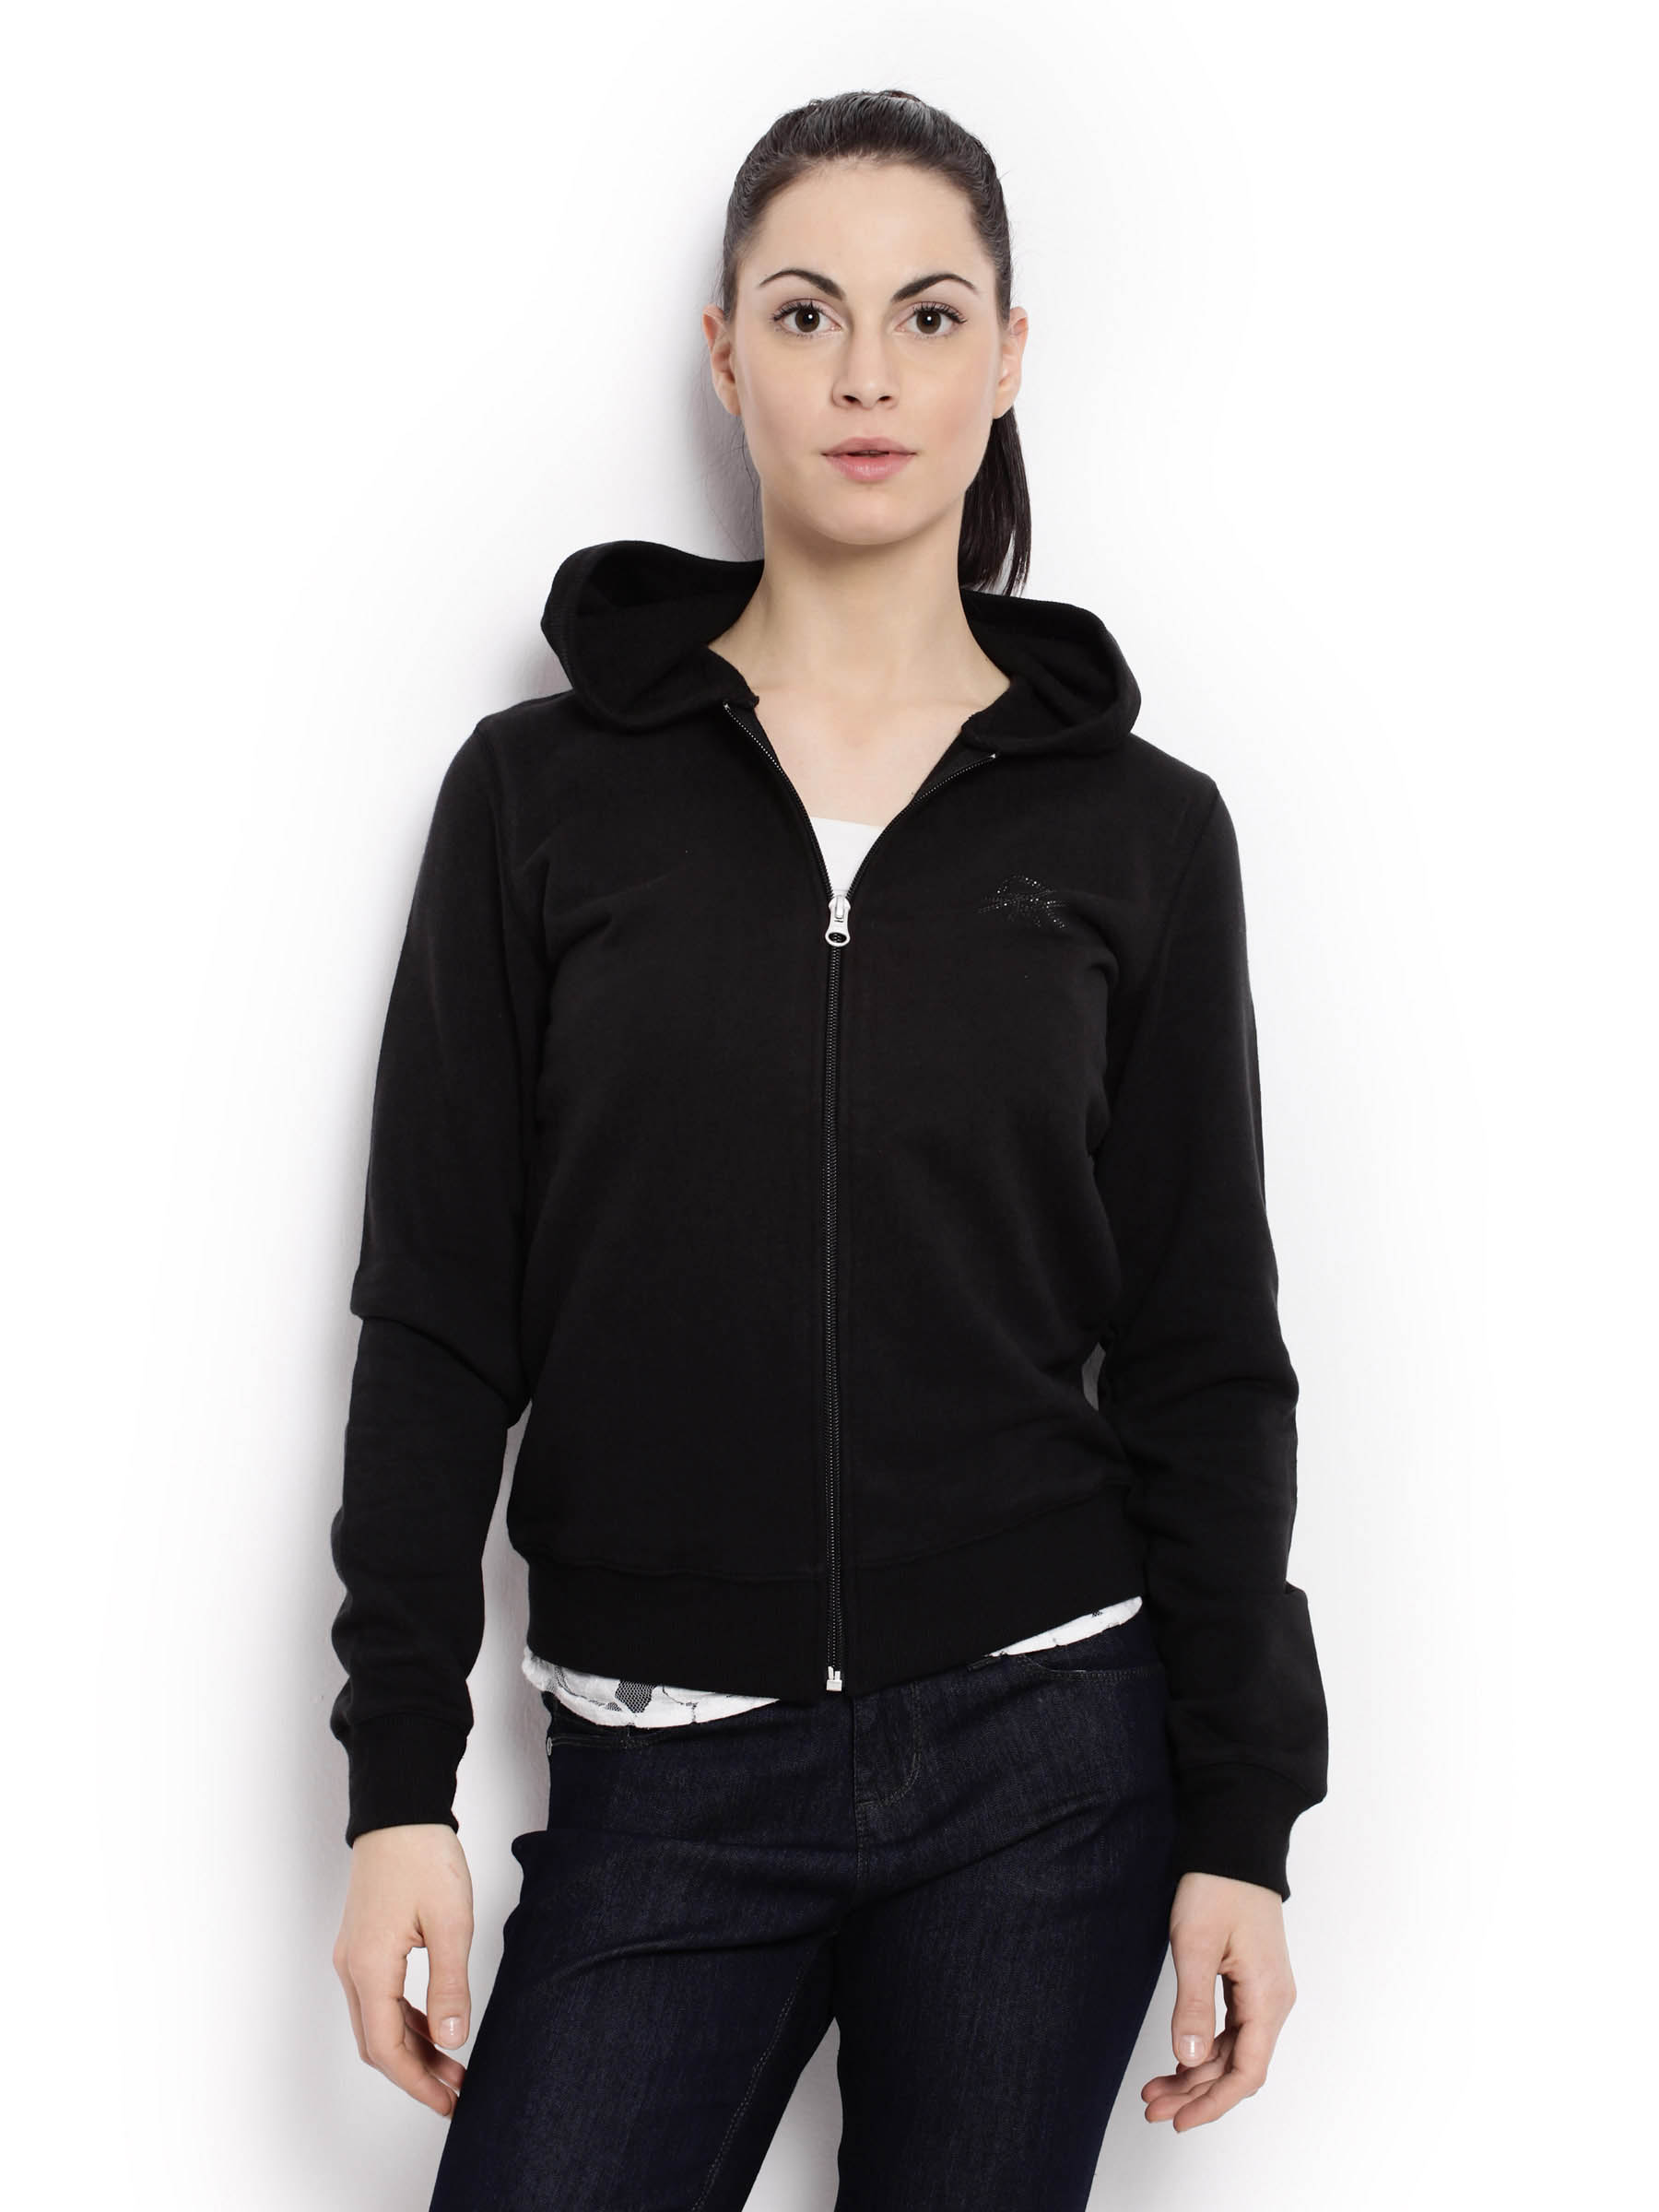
United Colors Of Benetton Women Light Winter Black Sweatshirts
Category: Apparel / Topwear / Sweatshirts
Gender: Women
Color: Black
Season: Fall 2011
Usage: Casual